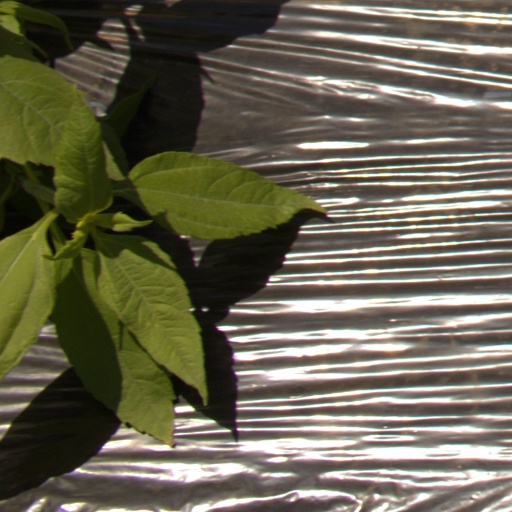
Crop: Jerusalem artichoke